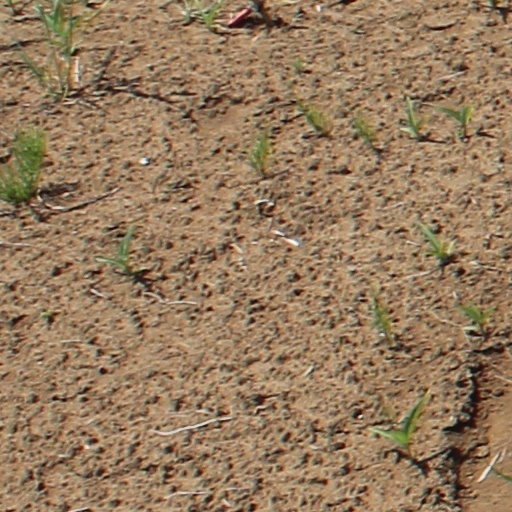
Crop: wheat